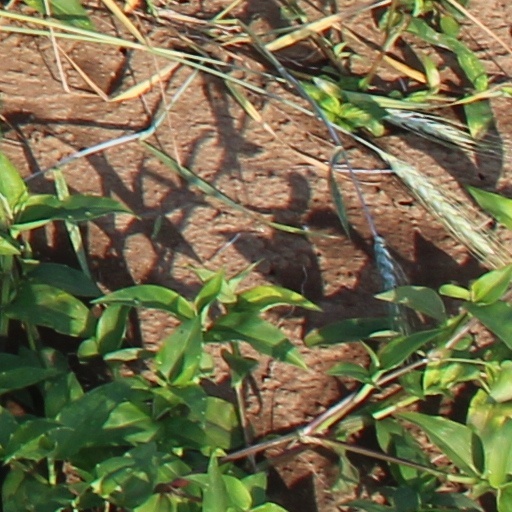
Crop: wheat